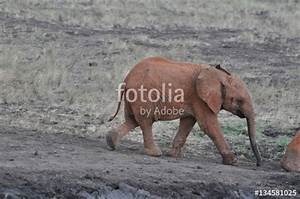
Label: elephant